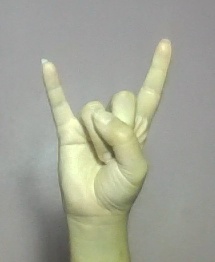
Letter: la